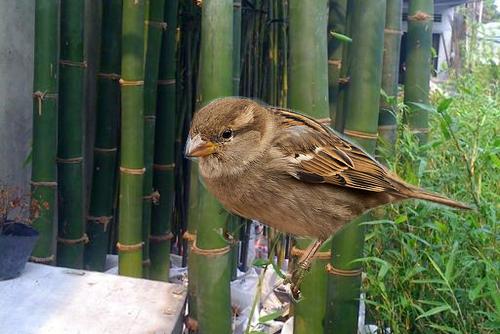
Bird species: House_Sparrow
Bird type: landbird
Background: land